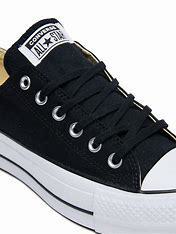
Brand: Converse
Model: Chuck Taylor